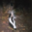
Label: skunk